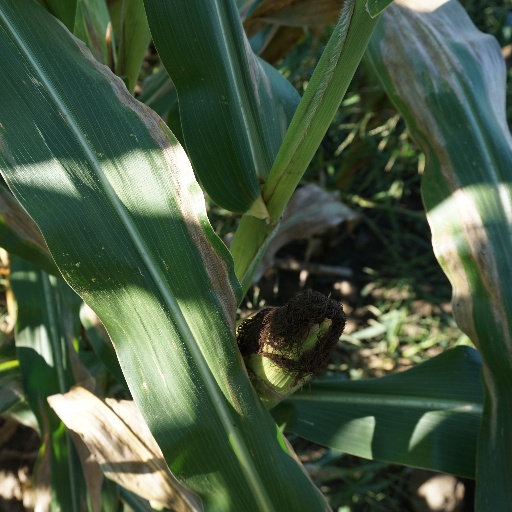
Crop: maize; corn